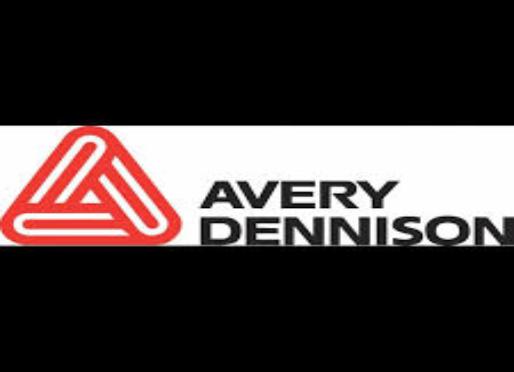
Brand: avery dennison-2
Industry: Others